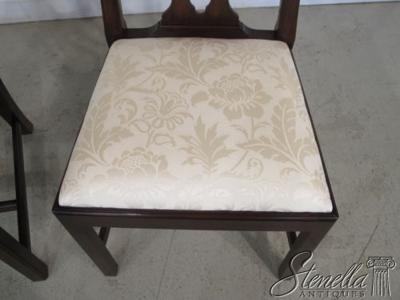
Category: chair